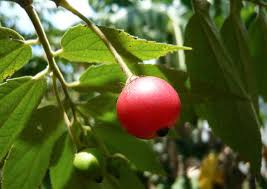
Lii, xeetu meññtéef la mu neex, sax ci garab gu naat, garab gu wertë. Li ko wër lépp ay garab la nekk gu rafet, fu je... Fu taaru.